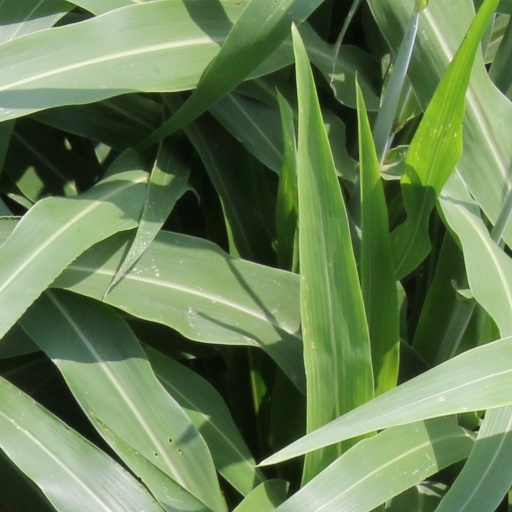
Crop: sorghum